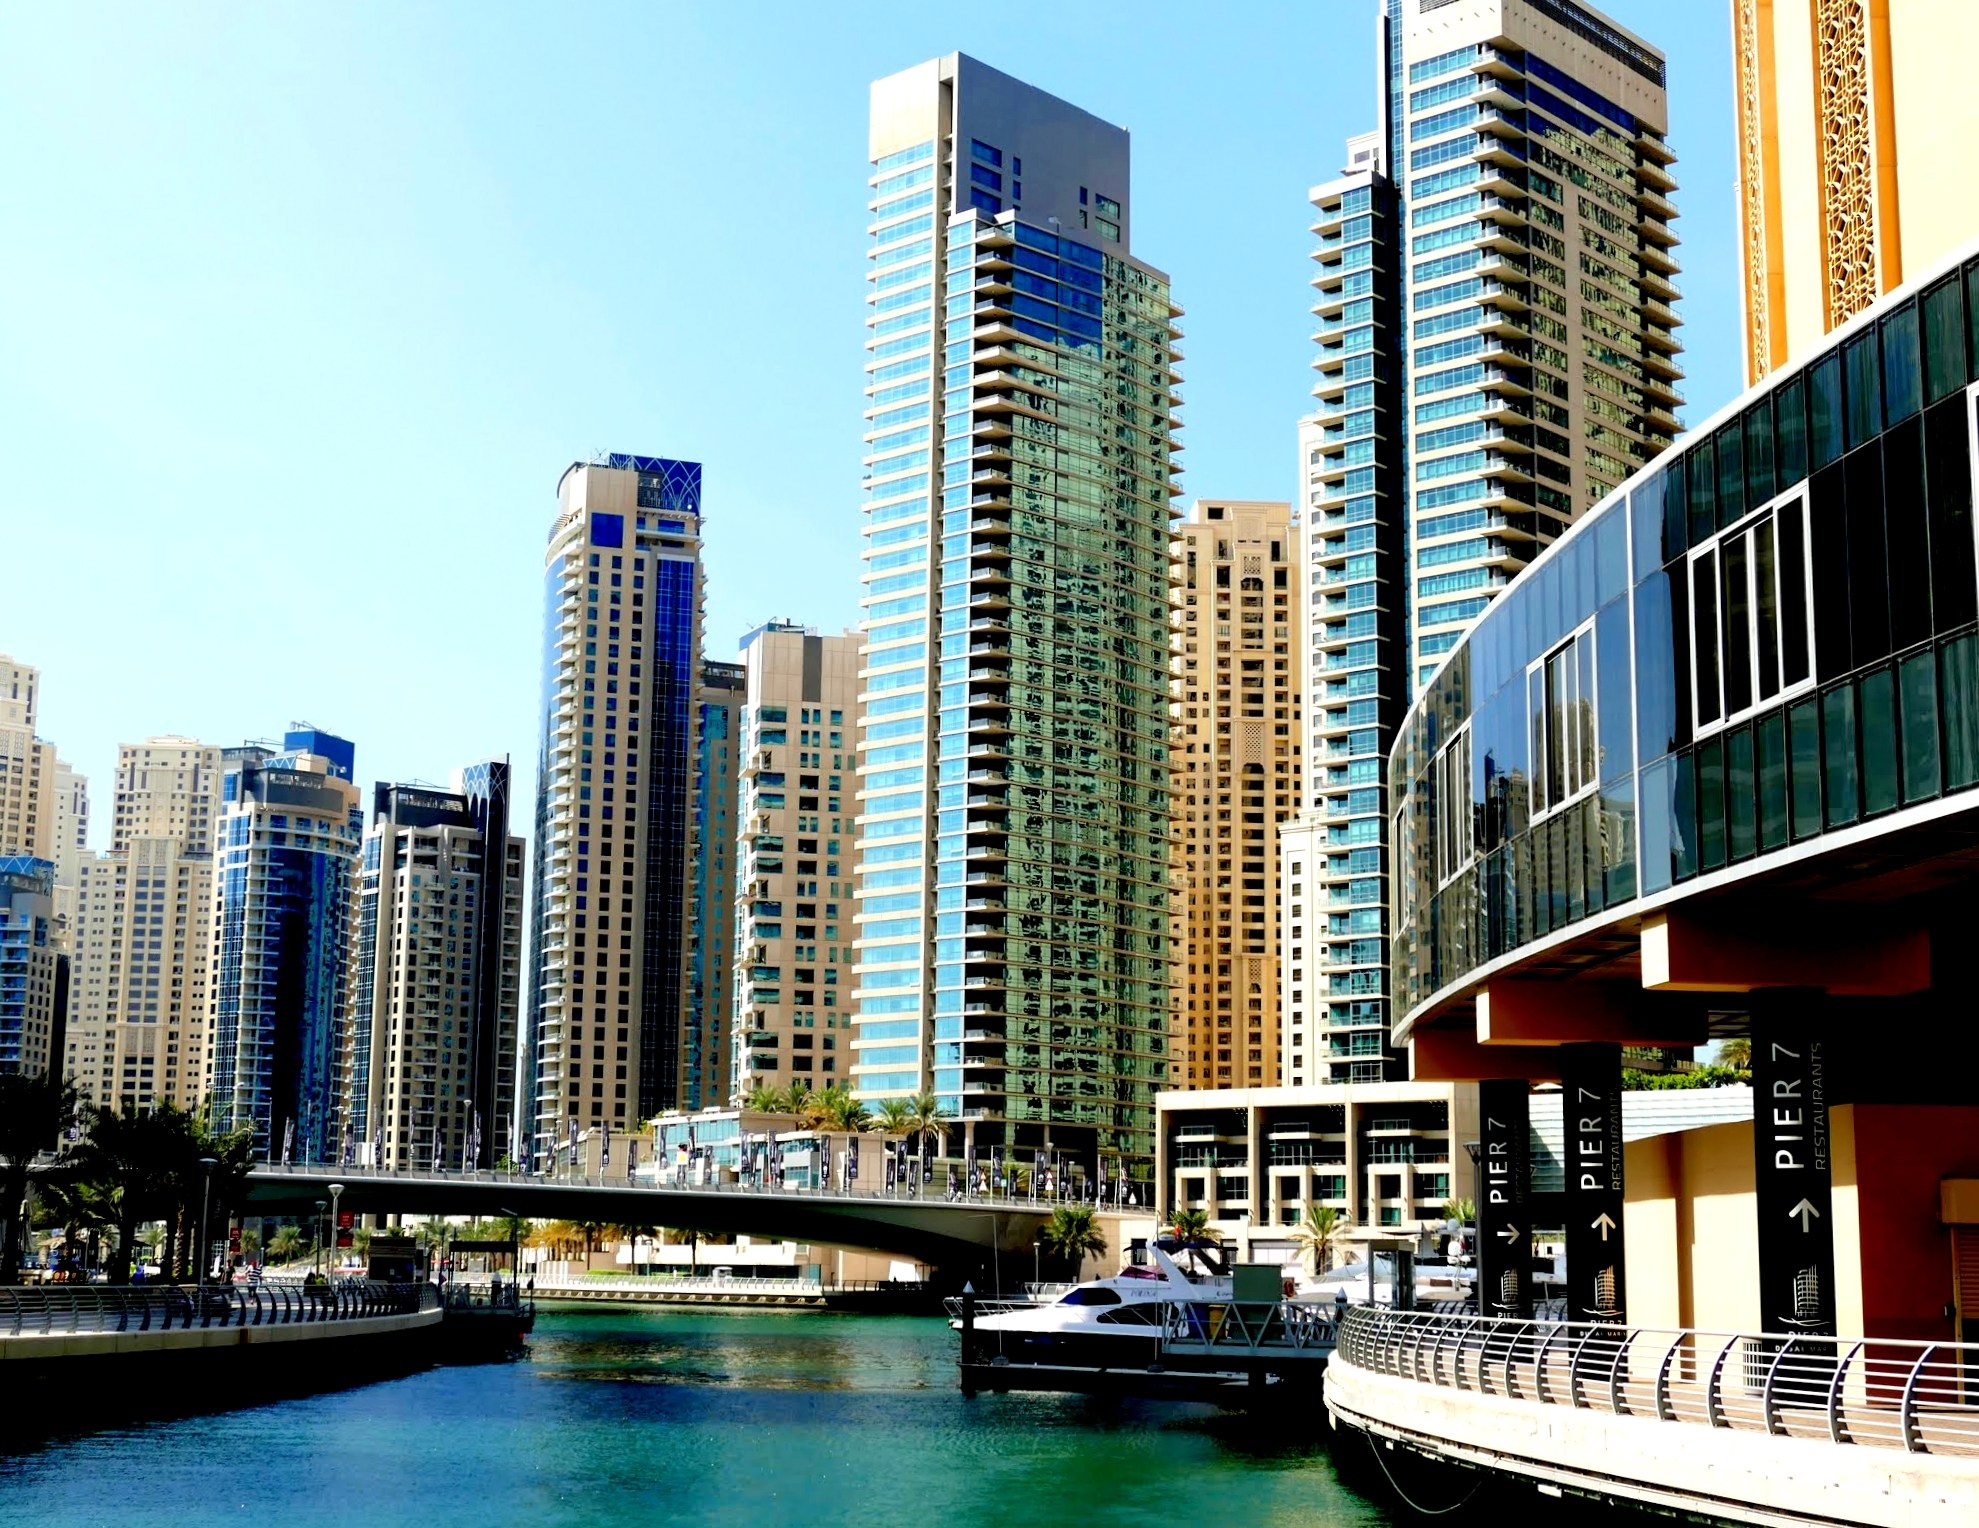
architecture, skyline, building, city, skyscraper, cityscape, downtown, dubai, landmark, tower block, skyscrapers, metropolis, condominium, modern high rise building, u a e, human settlement, metropolitan area